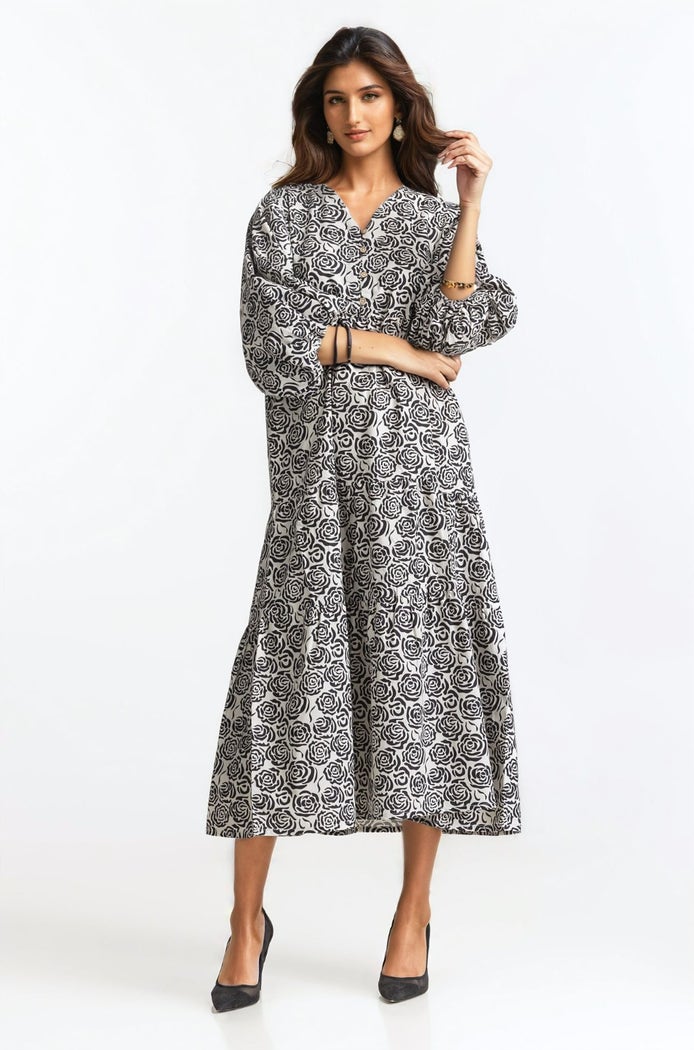
black multi floral print maxi dress